Aurora (Artemisia Gentileschi)

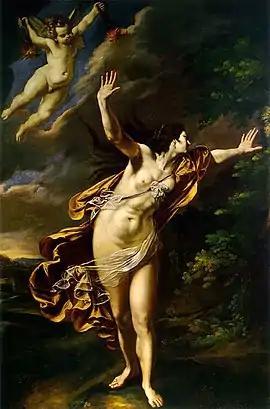

Aurora is a c.1625-1627 painting by the Italian artist Artemisia Gentileschi, depicting the Roman goddess of dawn. It is part of a private collection in Rome.